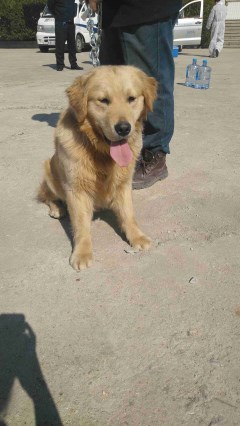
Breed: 5355-n000126-golden_retriever